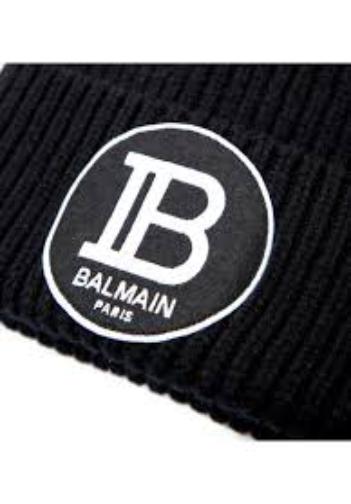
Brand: Balmain
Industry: Clothes